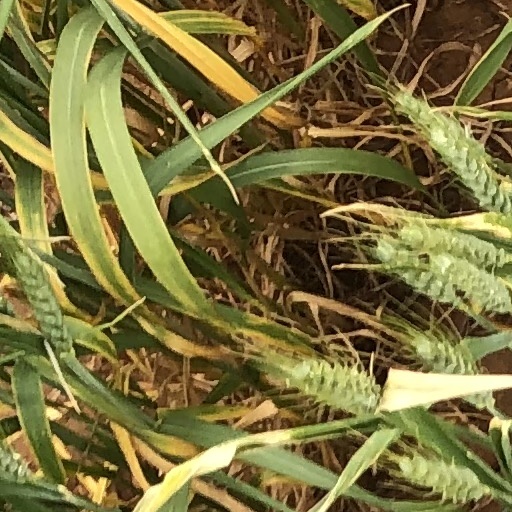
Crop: wheat